Alexander Ross Clarke

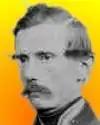

Clarke's contribution to the Survey greatly enhanced its reputation. He himself was acknowledged as one of greatest geodesists in the world and he was honoured with fellowships at the Royal Society of London (1862) and the Philosophical Society of Cambridge (1871). He was also elected a Corresponding Member of the Russian Imperial Academy of Sciences (1868). He was made a Companion of the Most Honourable Order of the Bath in 1870. His army promotions were to Captain (1861), Major of Army Rank (1871), Major of Regimental Rank (1872), Lieutenant Colonel (1872) and Colonel (1877). (See de Santis 2002).